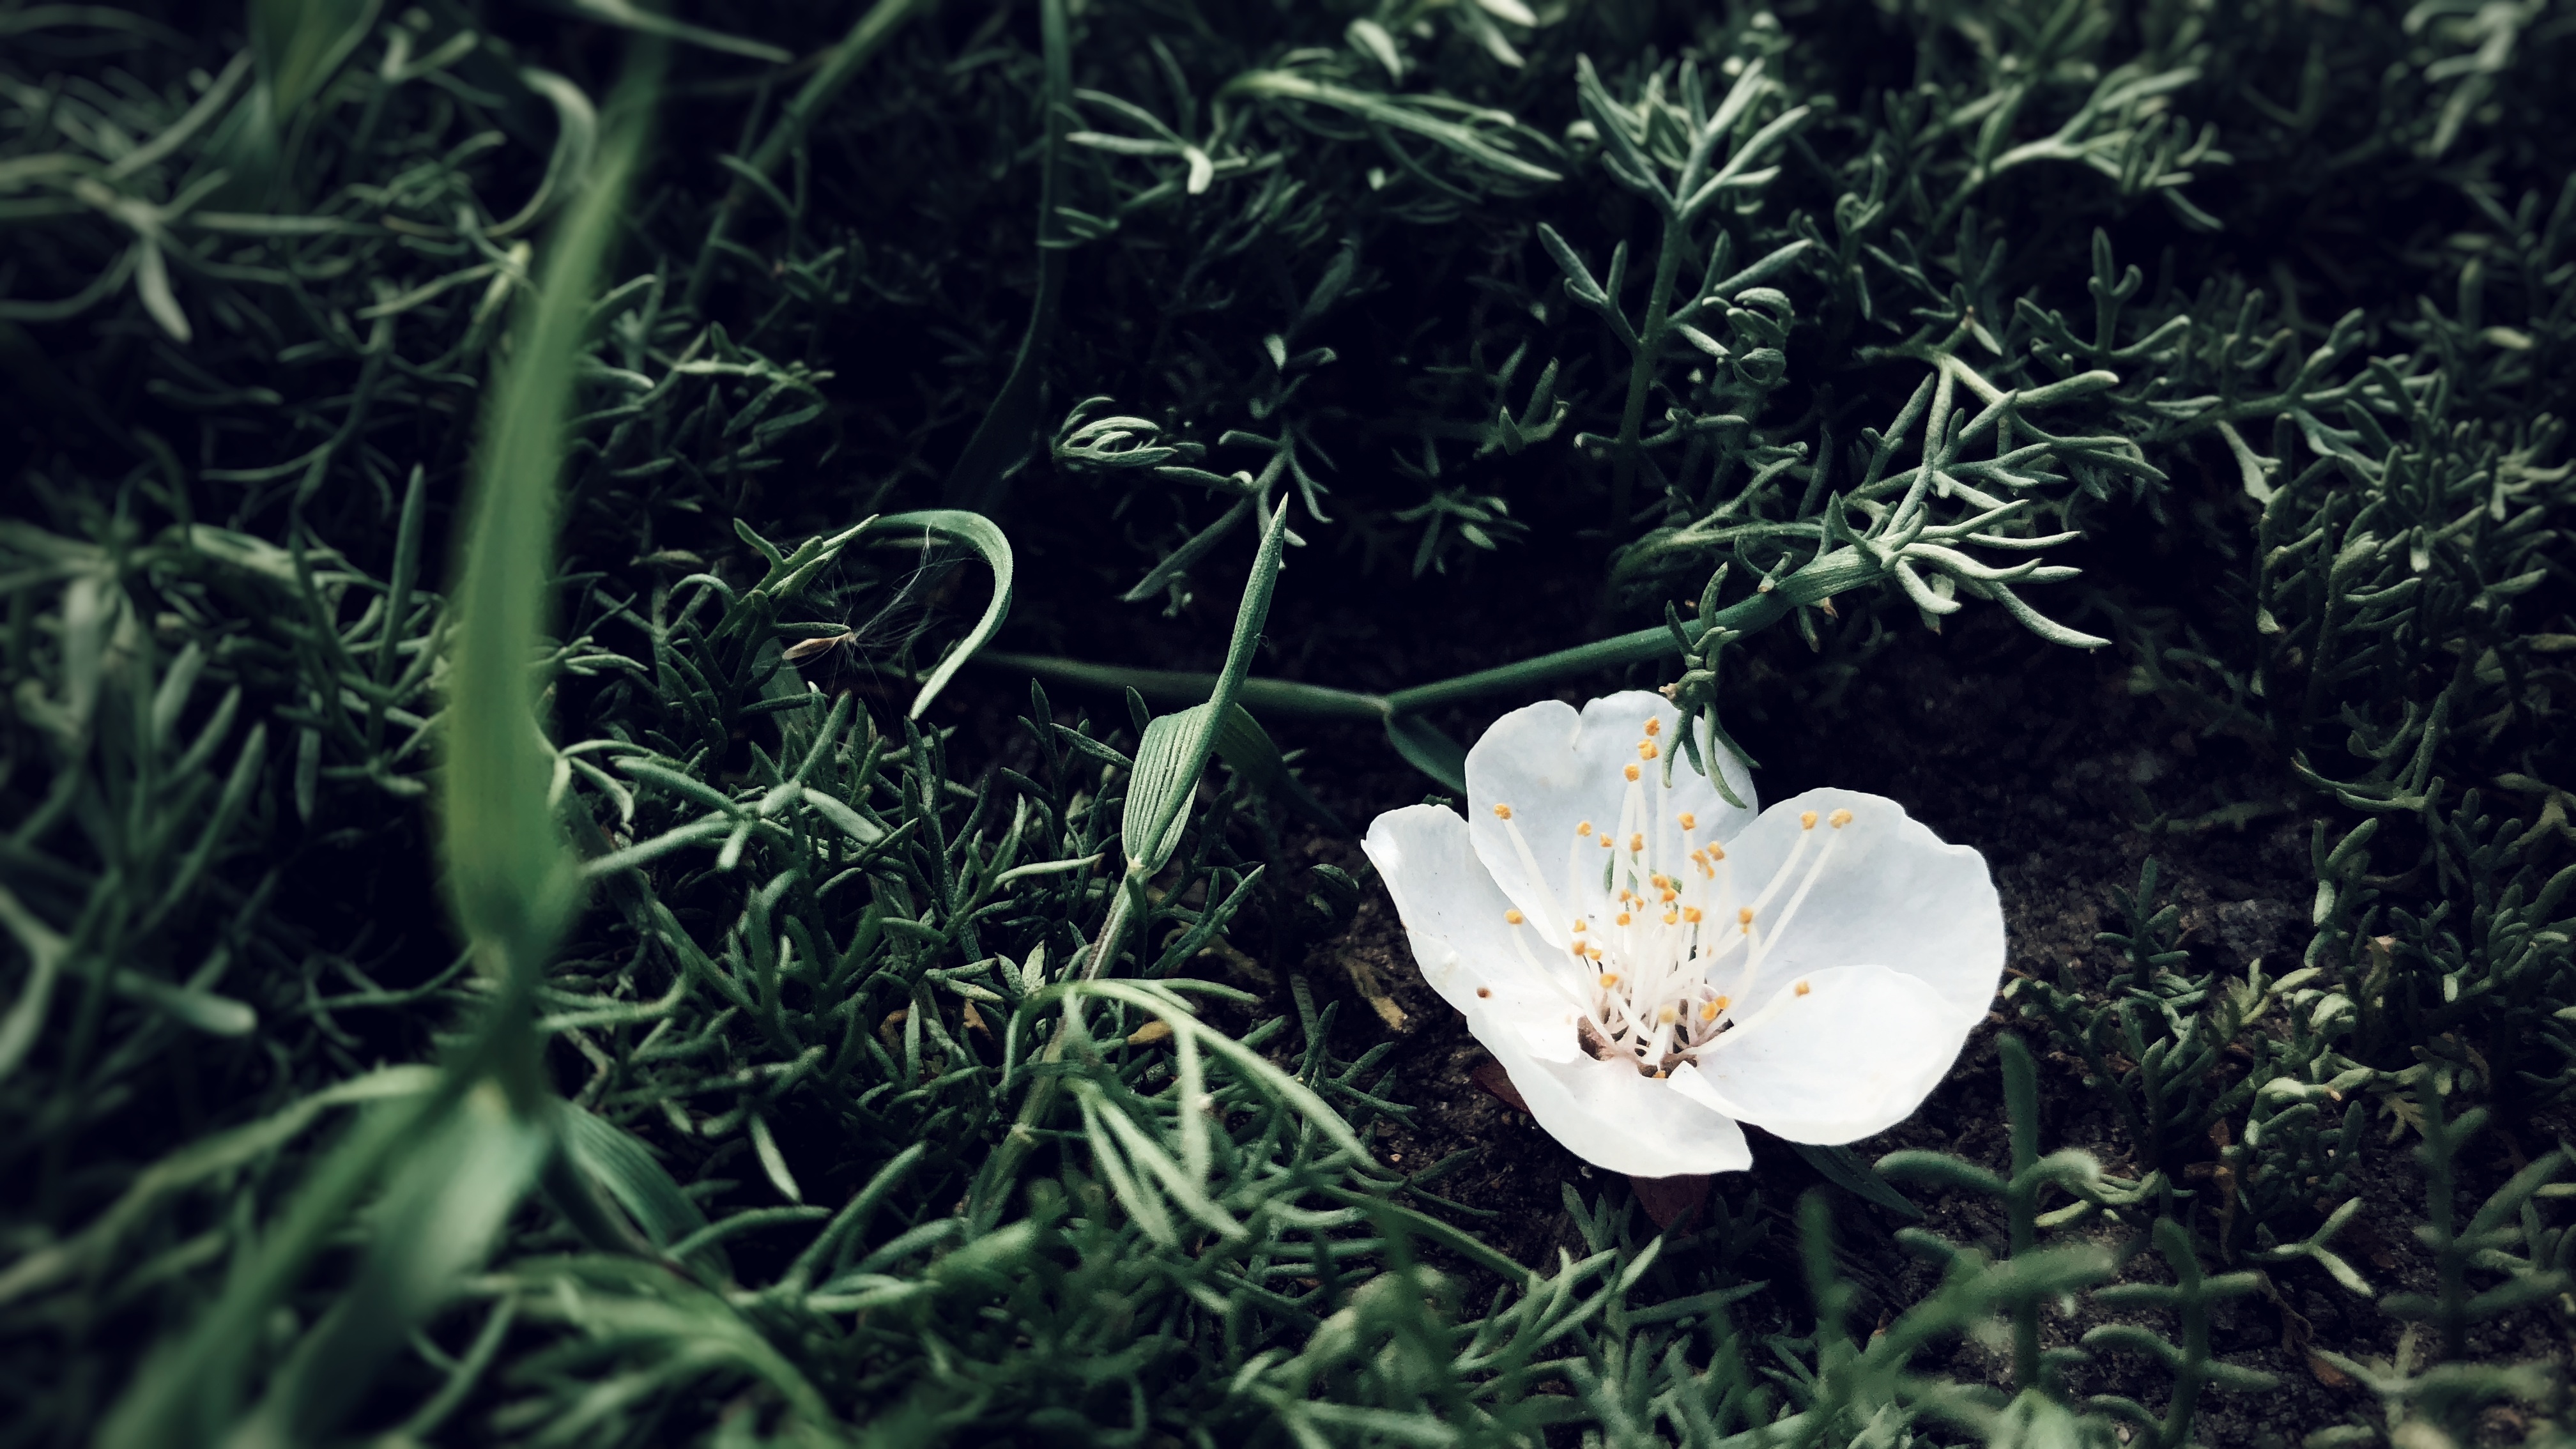
flower, gross, greenery, alone, flora, plant, wildflower, spring, grass, petal